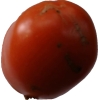
Label: tomato